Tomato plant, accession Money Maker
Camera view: vertical (180 deg); turntable rotation: 0 degrees
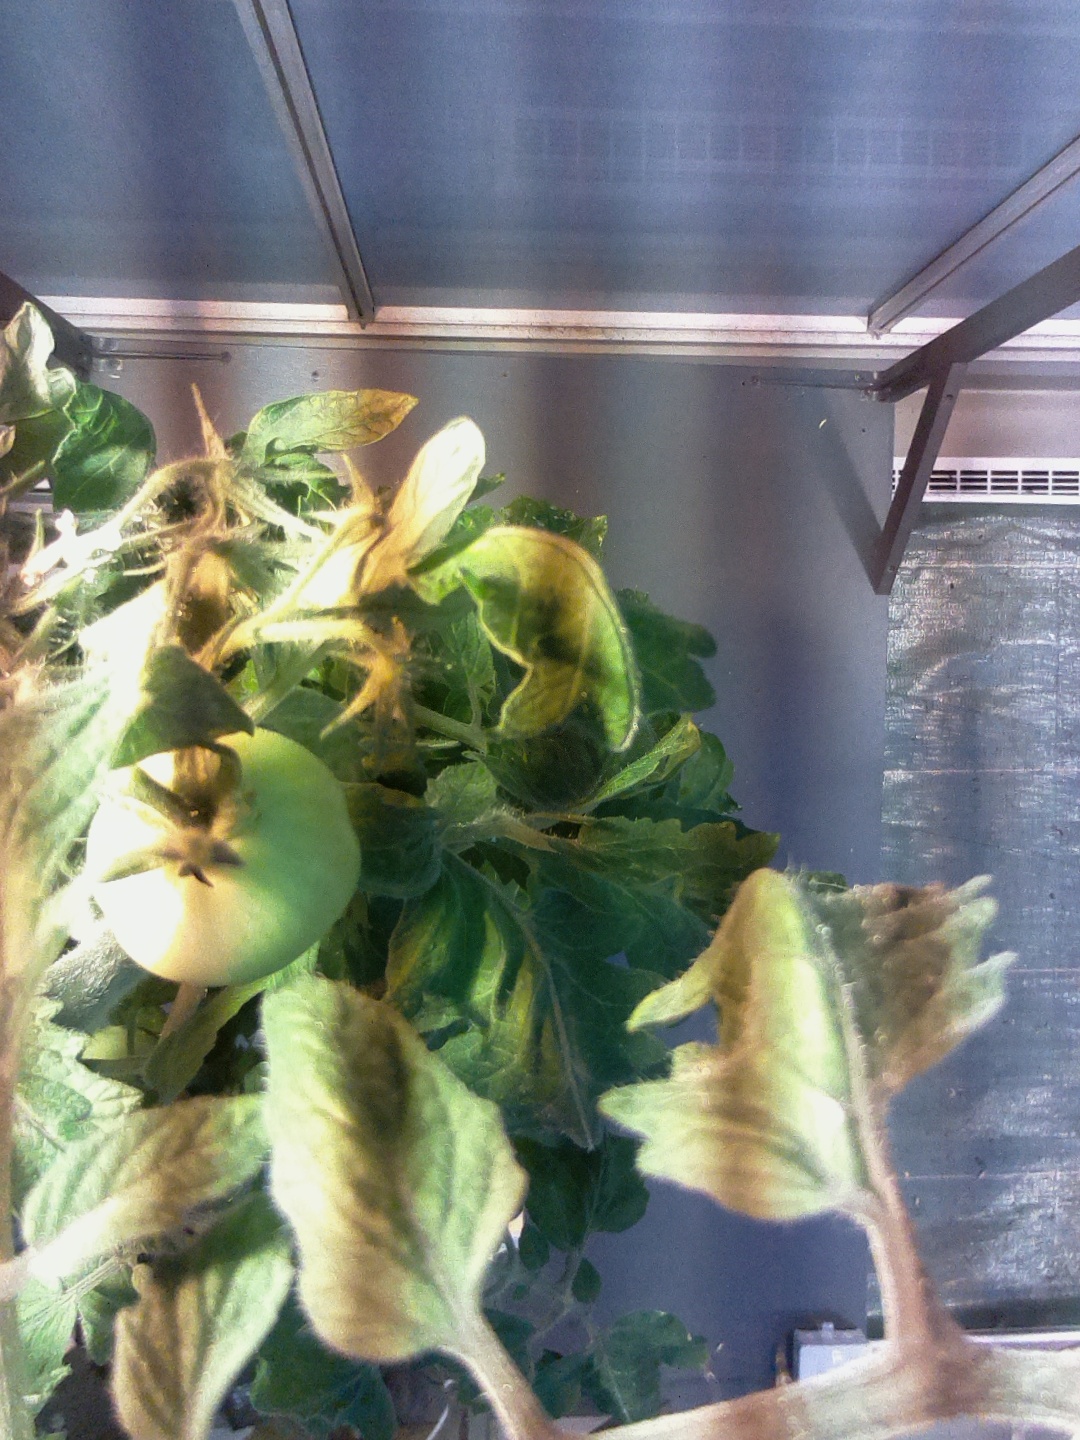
BBCH growth stage 75: 50%-60% of final fruit size